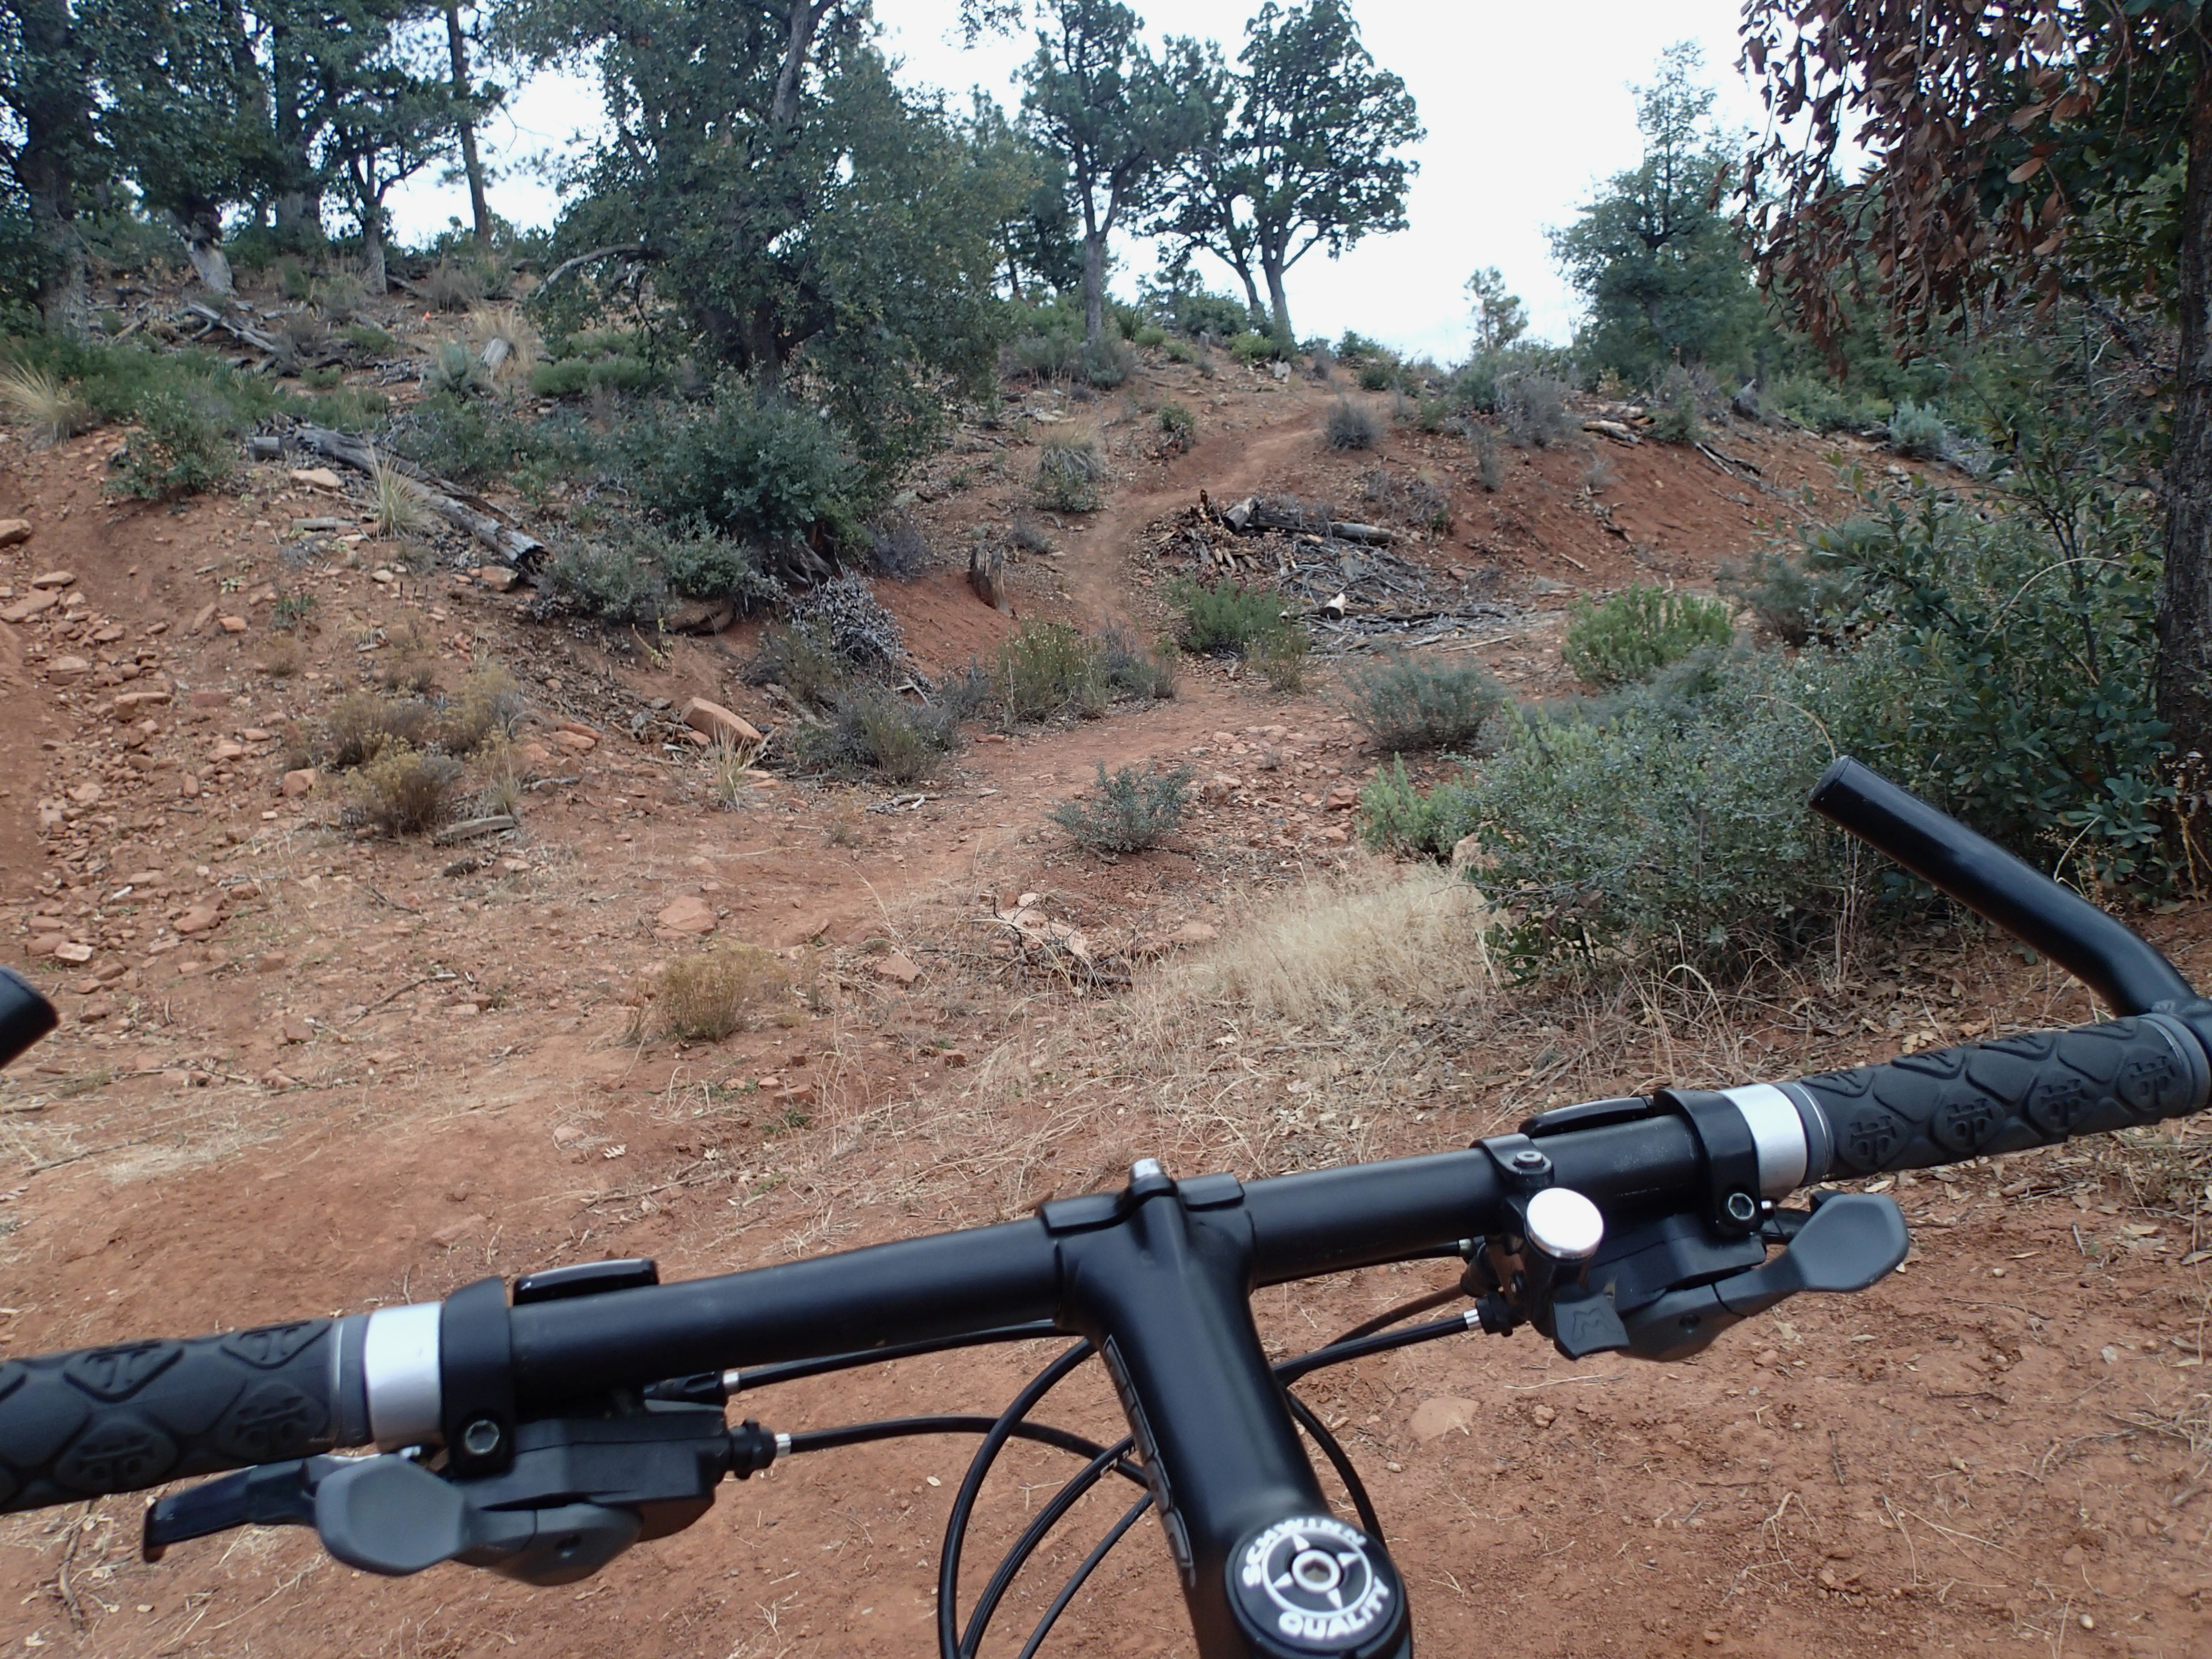
bicycle, vehicle, sports equipment, mountain bike, sports, bicycling, freeride, mountain biking, cycle sport, bicycle motocross